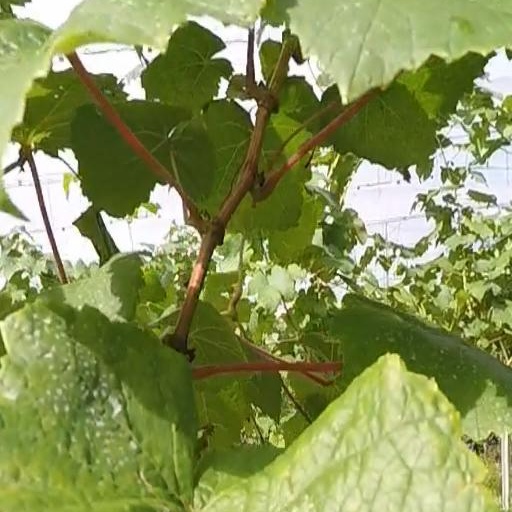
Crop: grape